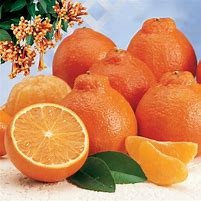
Label: mandarine